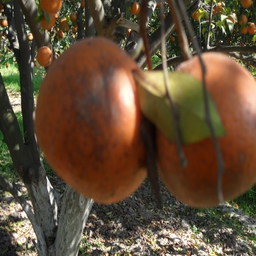
Plant part: fruit
Disease: canker